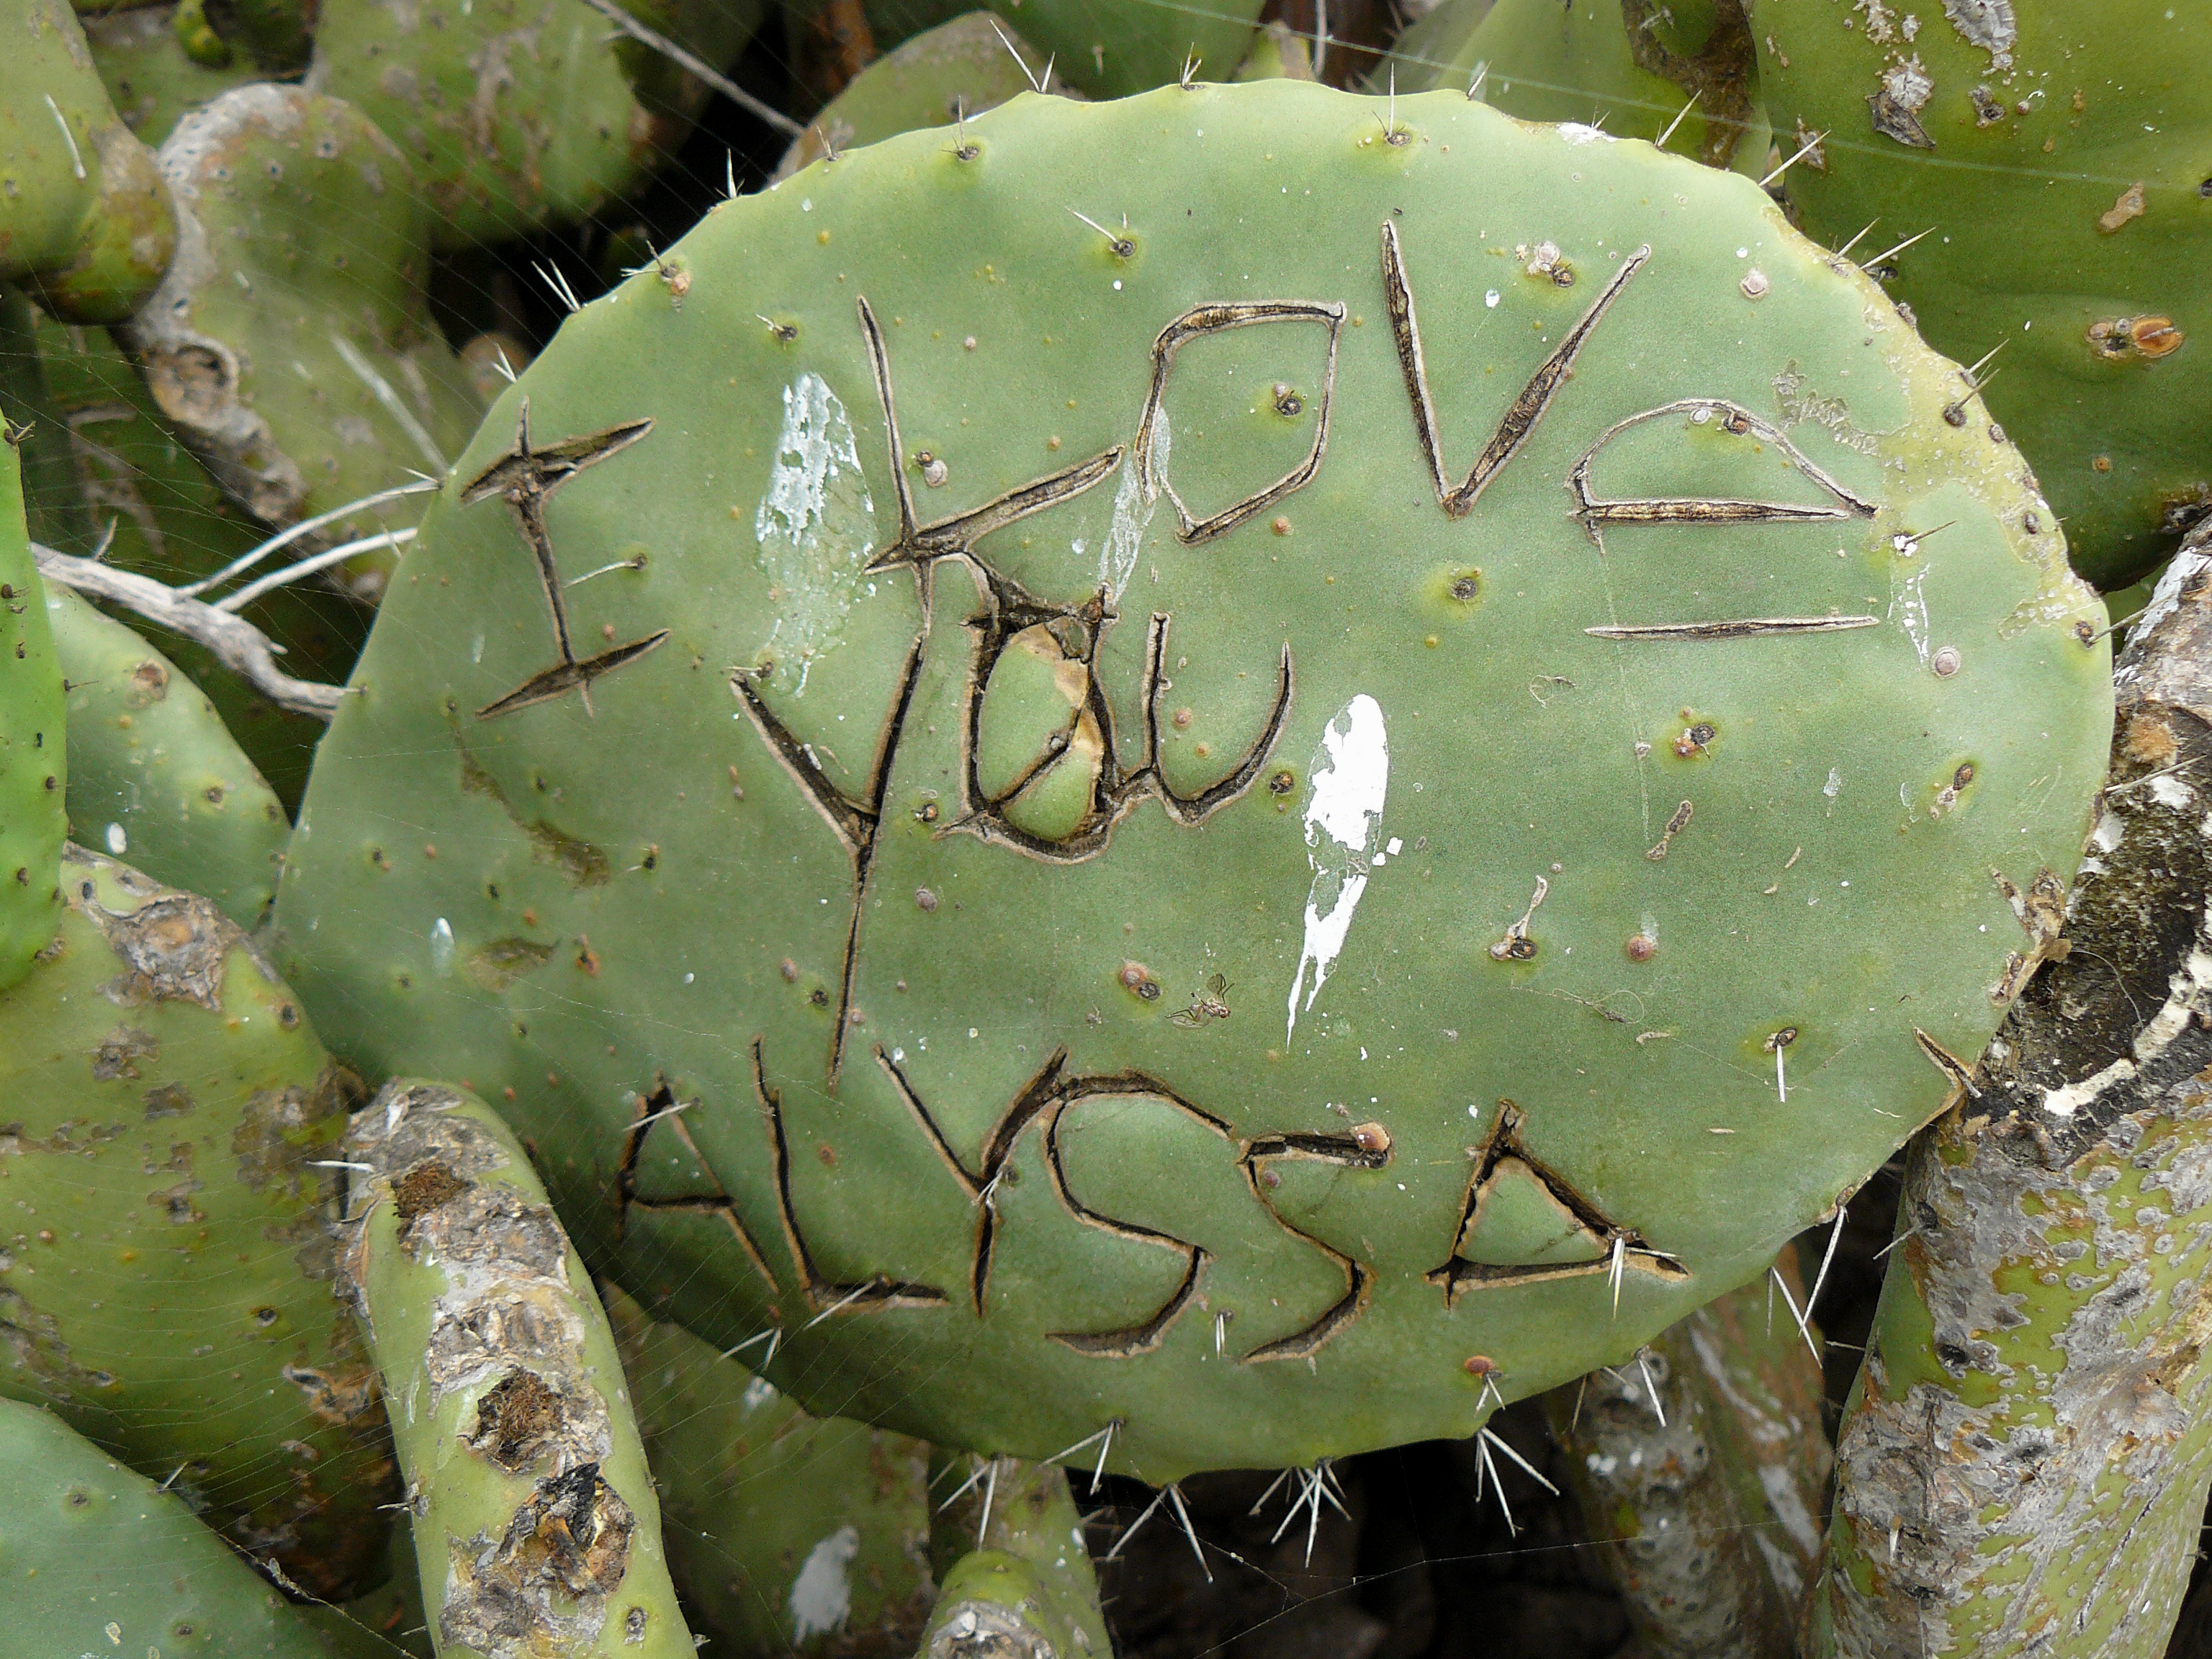
cactus, plant, flower, food, green, produce, botany, graffiti, cacti, flora, flowering plant, folkart, opuntia, prickly pear, plant stem, land plant, thorns spines and prickles, hedgehog cactus, nopal, san pedro cactus, barbary fig, eastern prickly pear